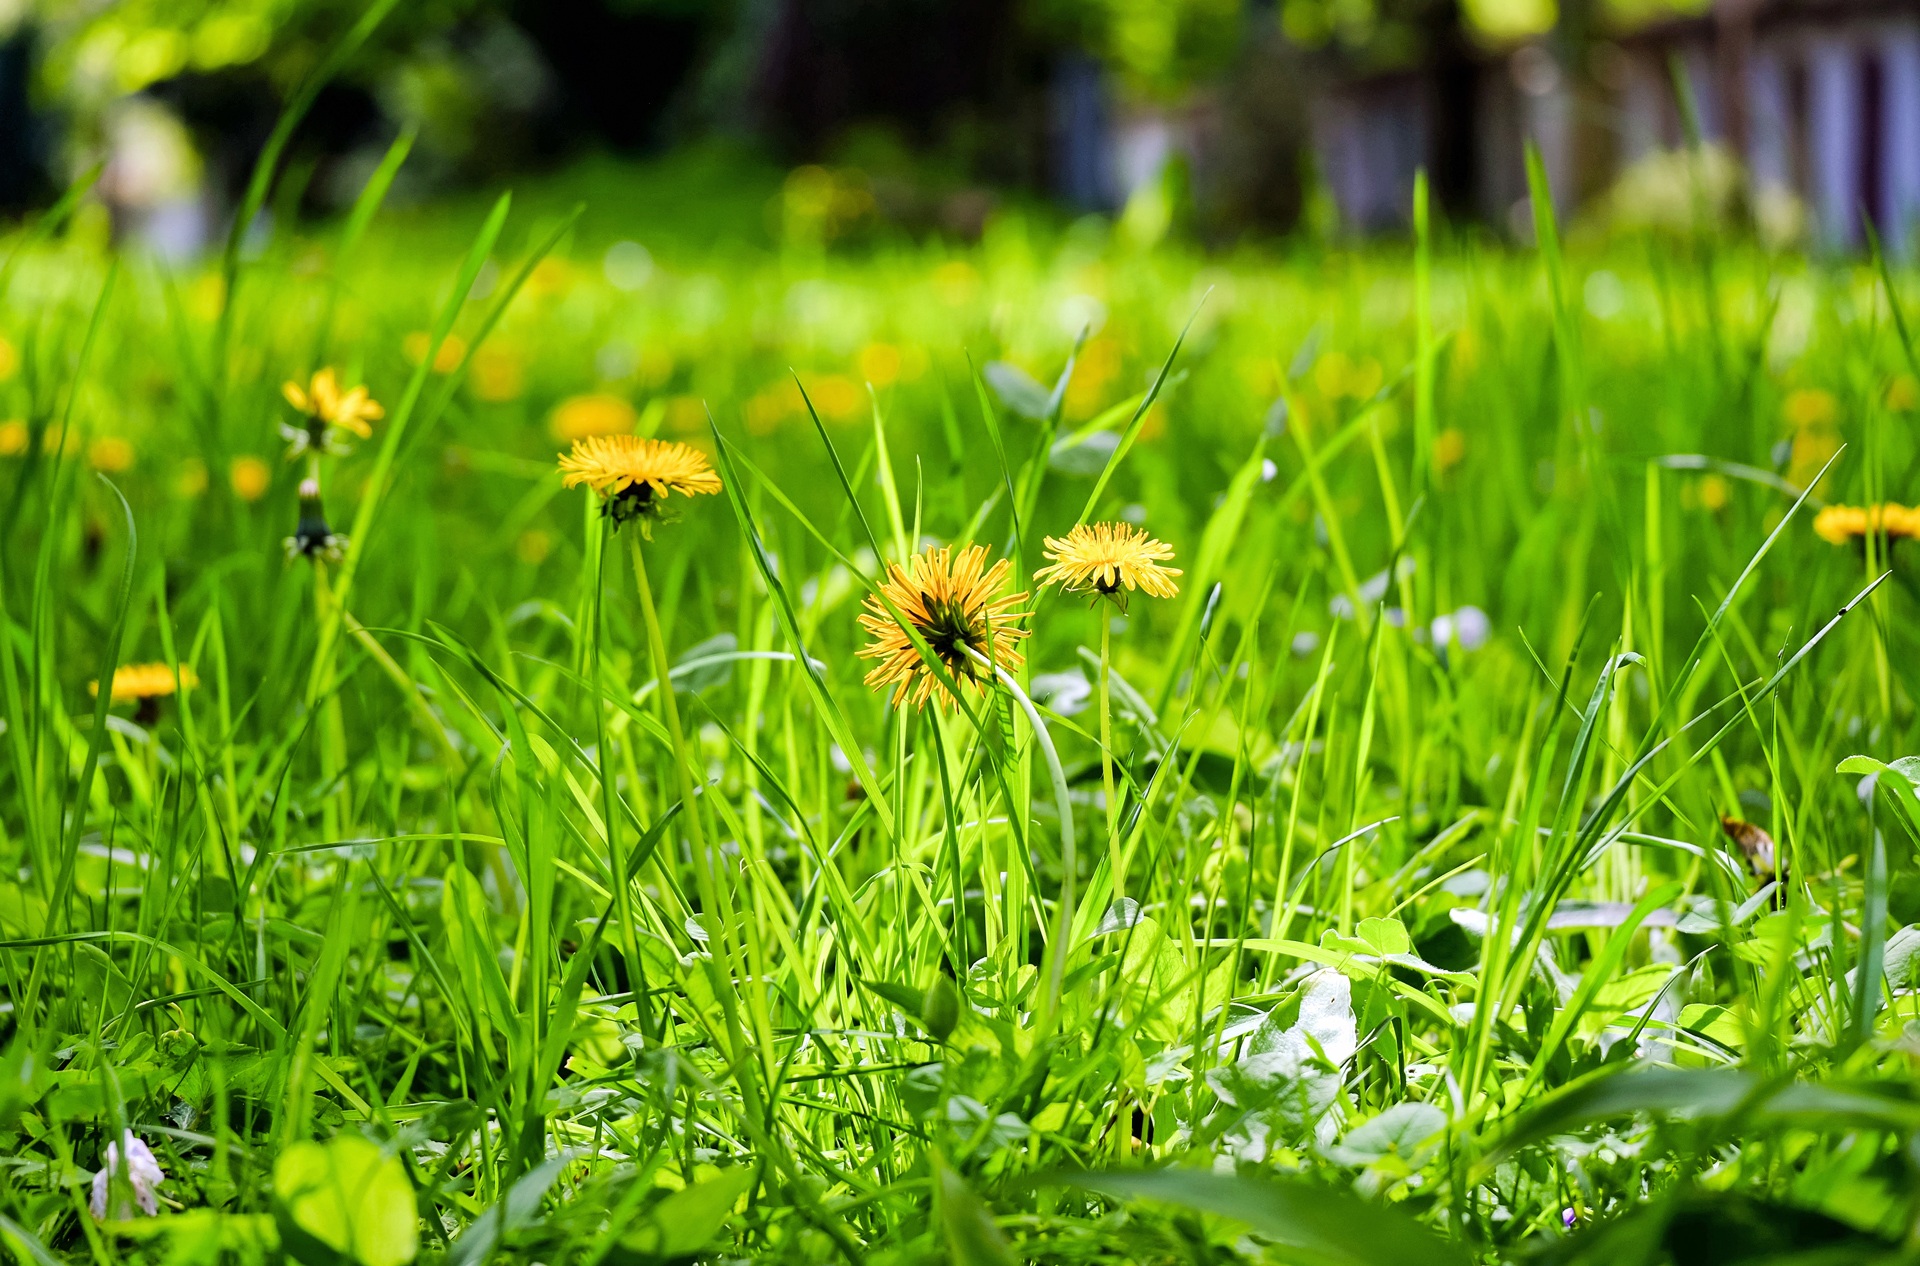
nature, grass, plant, field, lawn, meadow, dandelion, prairie, sunlight, flower, spring, wildflower, cool image, grassland, vegetation, cool photo, flower meadow, daisy family